Saint-Narcisse (film)

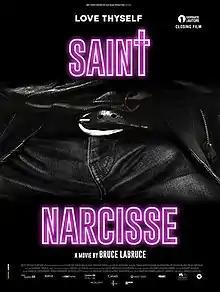
Film poster

Saint-Narcisse is a 2020 Canadian comedy-drama film, directed by Bruce LaBruce. Set in Quebec in 1972, the film stars Félix-Antoine Duval as Dominic and Daniel, a pair of identical twins who were separated at birth and did not previously know of each other's existence, but who fall in love and begin an incestuous relationship.